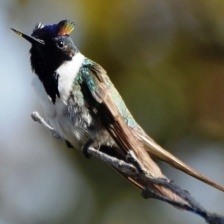
Species: HORNED SUNGEM
Scientific name: HELIACTIN BILOPHUS
ImageNet parent category: hummingbird